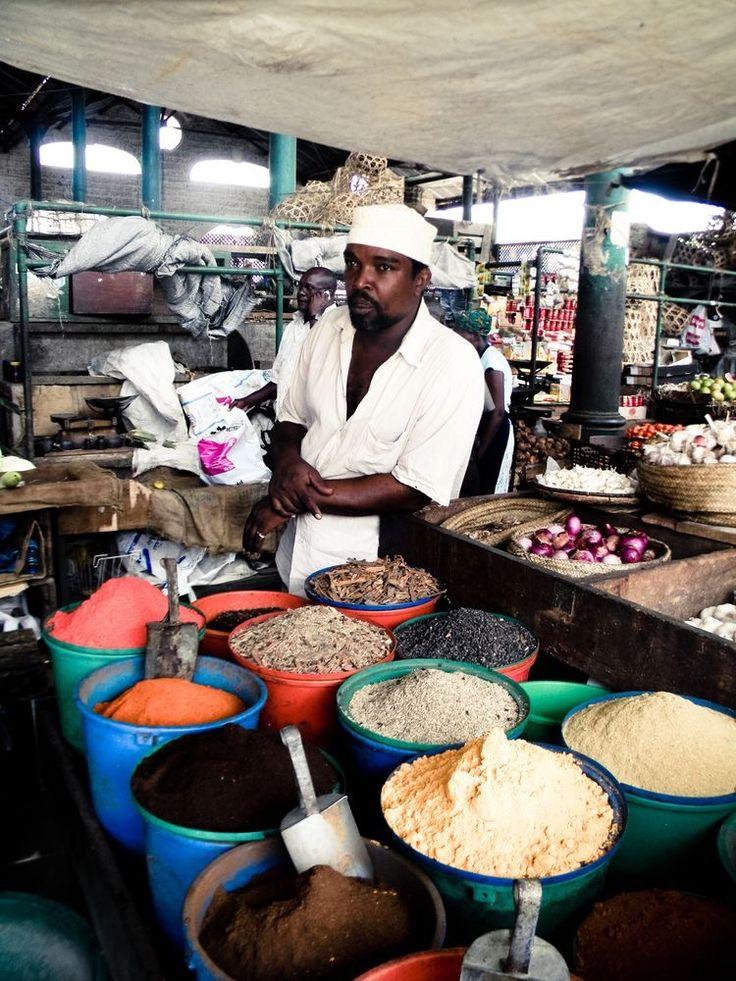
Hii ni sehemu ama ni soko ya kuuzia viungu mbalimbali vya mapishi maana tunaona ndoo, hizi zimeweza kubebea viungo vya kuongeza laadha cha kuongeza harufu na wengine pia tunaweza kuona pia vitungu hapo nyuma na aliyesimama ni muuzaji ambaye ako tayari kungoja wateja wake.